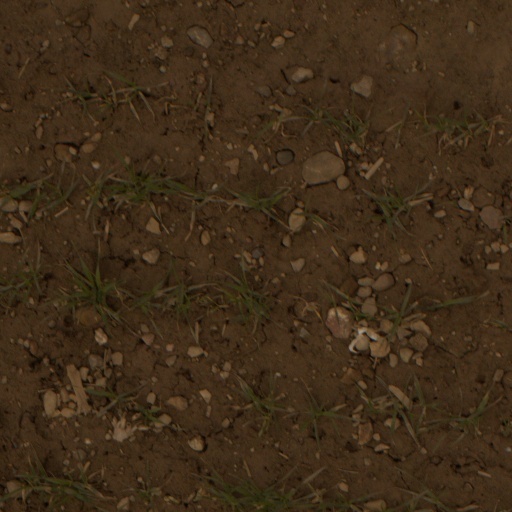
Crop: wheat